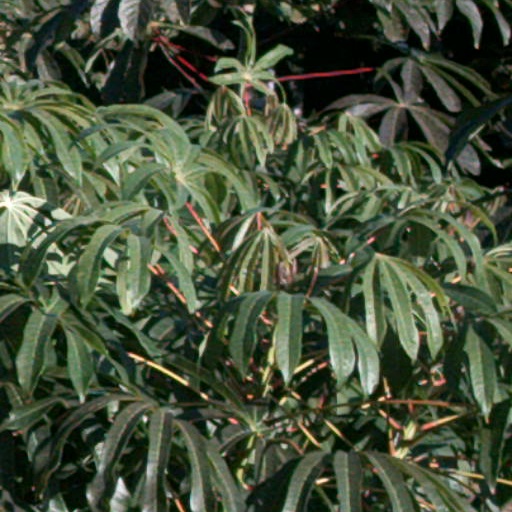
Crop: cassava